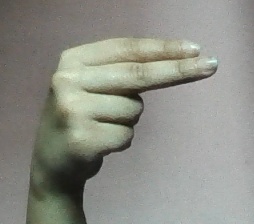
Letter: ain